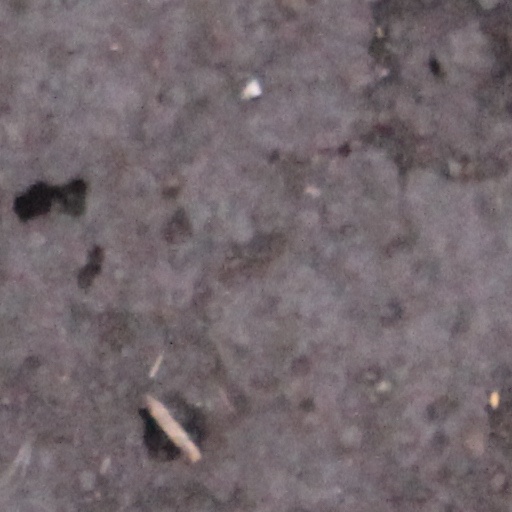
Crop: wheat